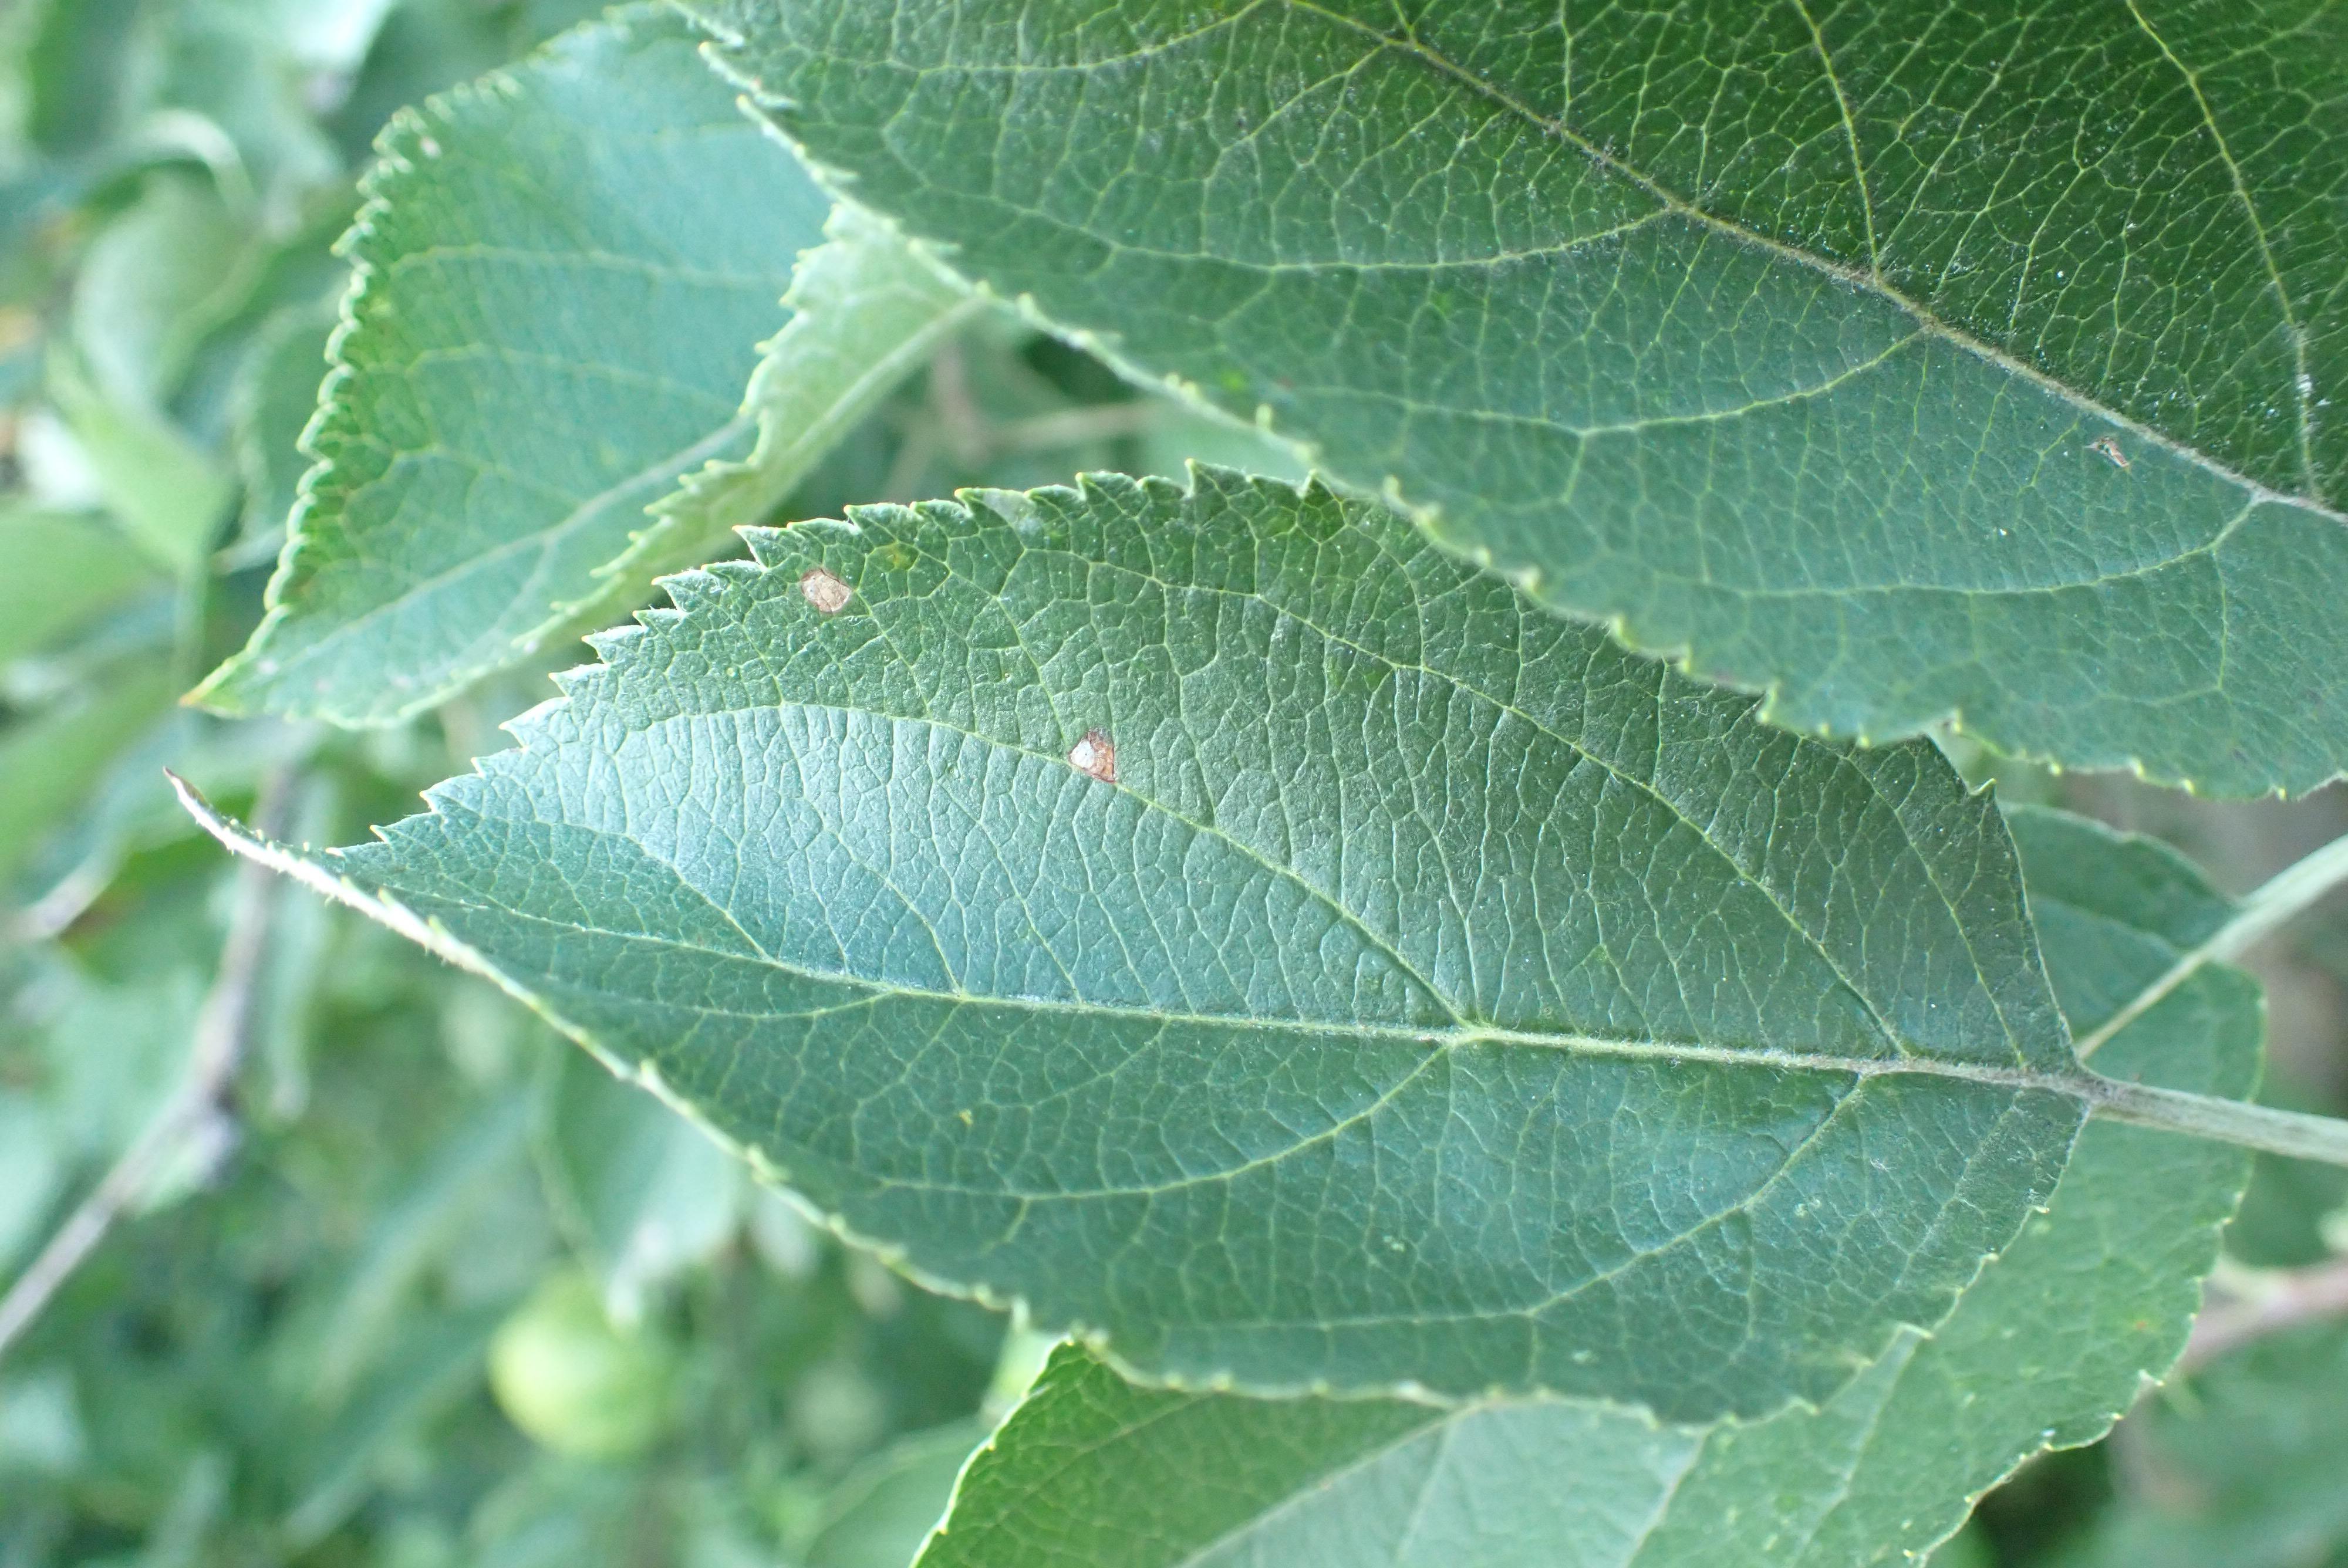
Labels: frog_eye_leaf_spot